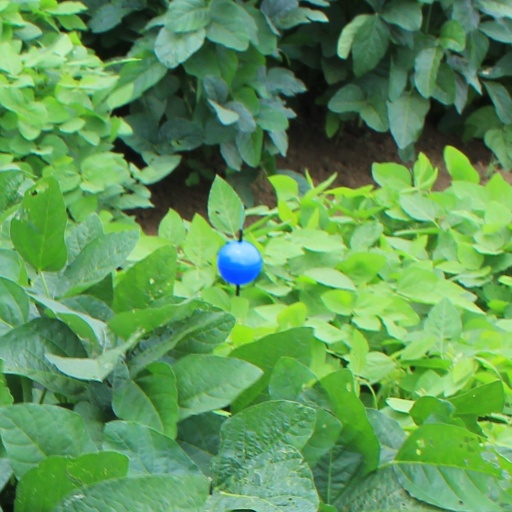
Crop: soybean